Vlatko Čančar

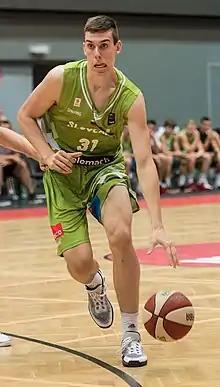
Čančar with Slovenia in 2016

Vlatko Čančar (born 10 April 1997) is a Slovenian professional basketball player for Olimpia Milano of the Italian Lega Basket Serie A (LBA) and the EuroLeague. Standing at , he plays primarily as a small forward. He has previously played in the National Basketball Association (NBA) for the Denver Nuggets, winning the NBA Finals with them in 2023.